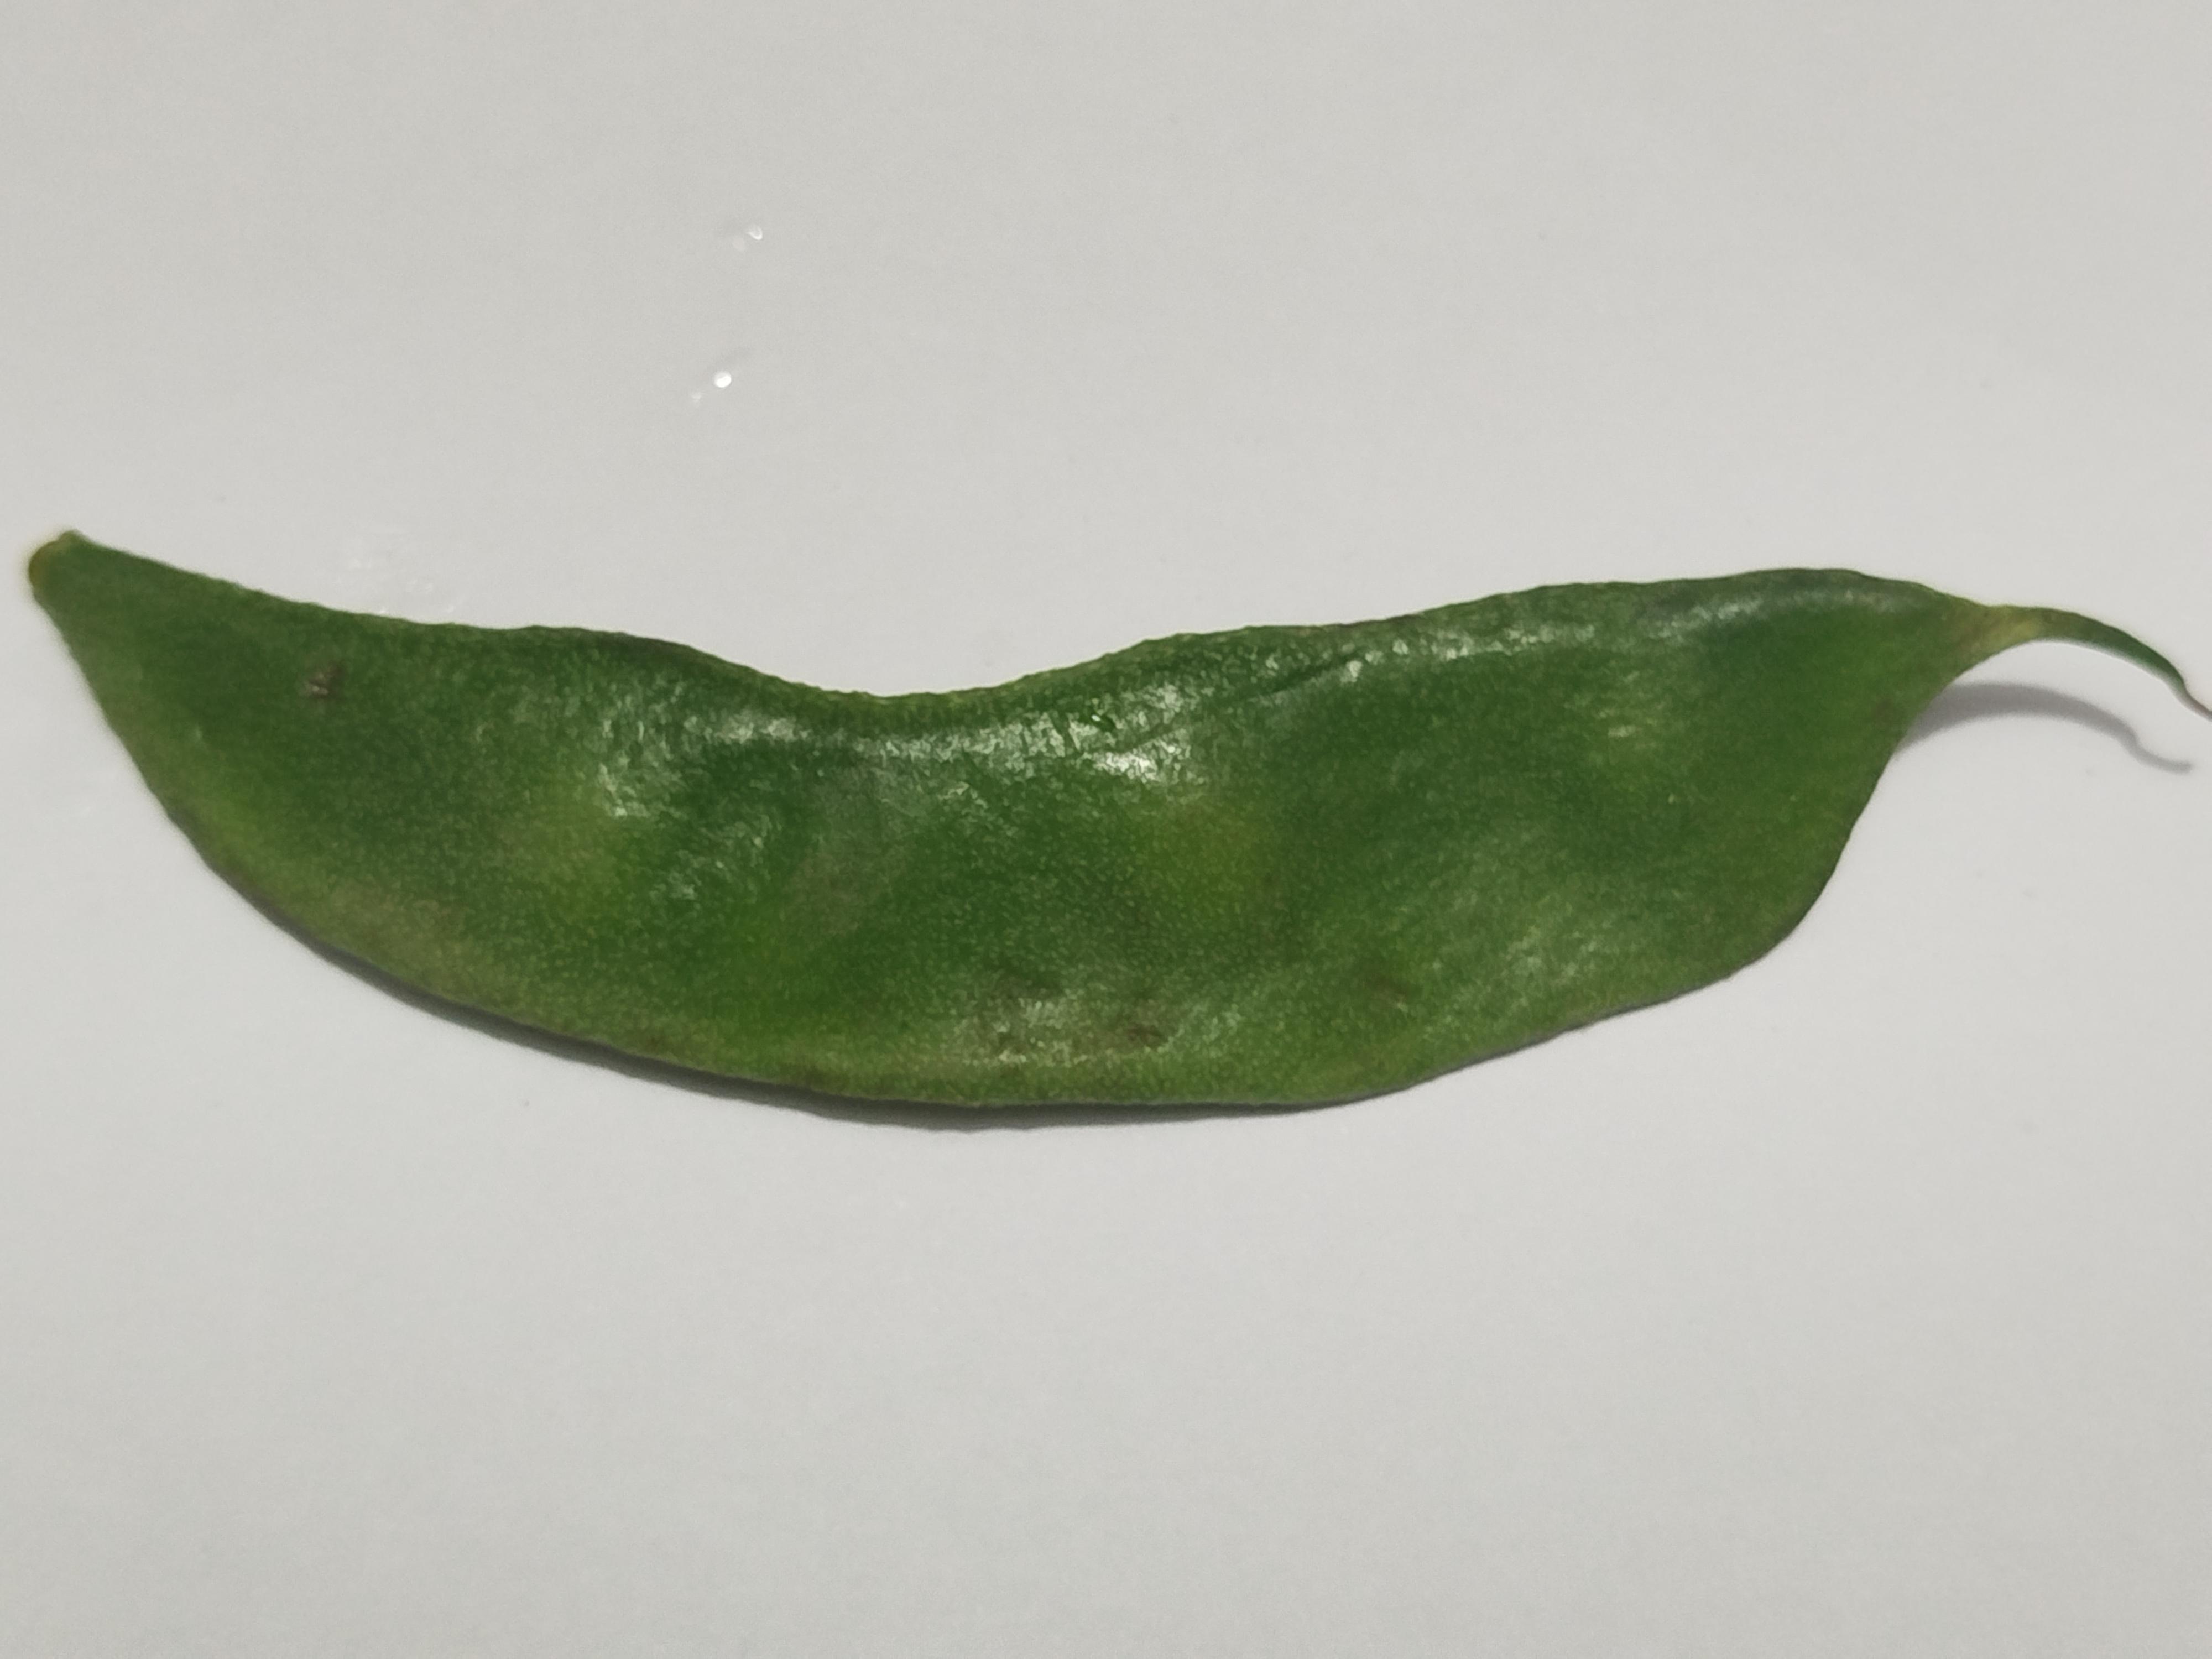
Label: Bean